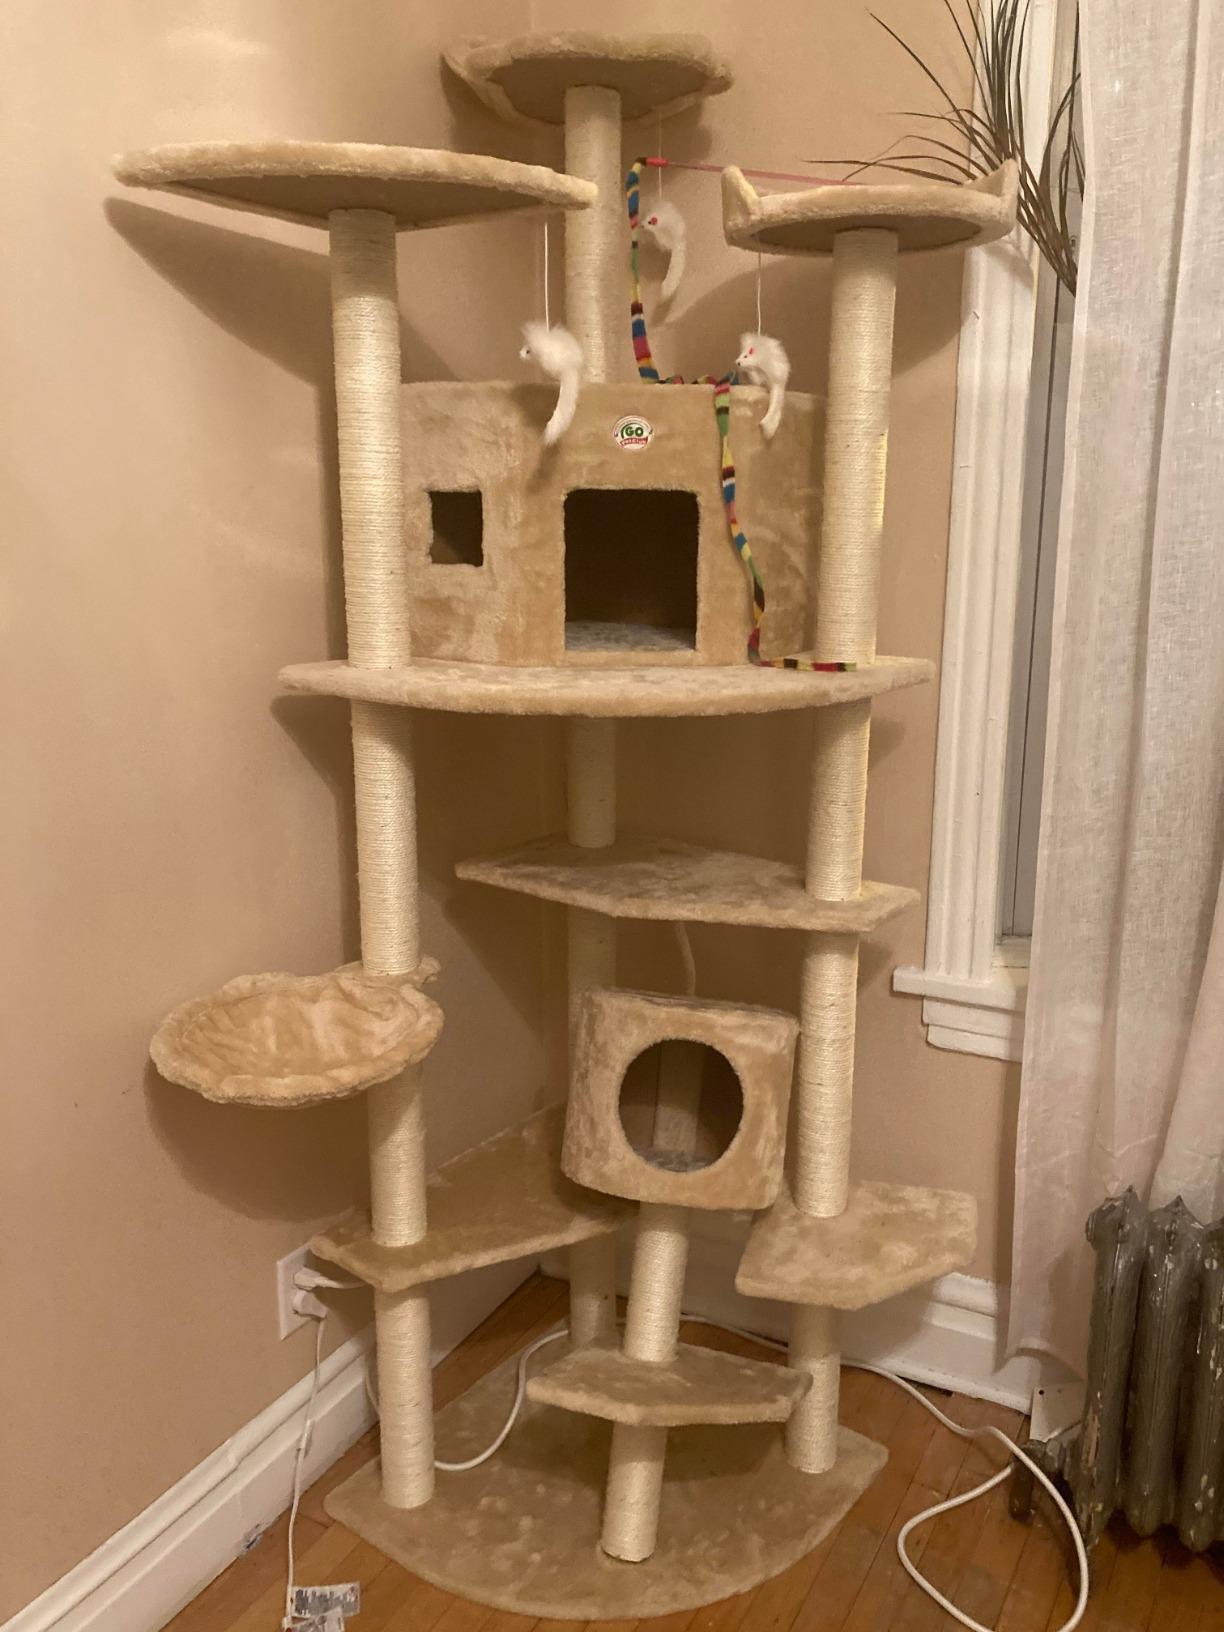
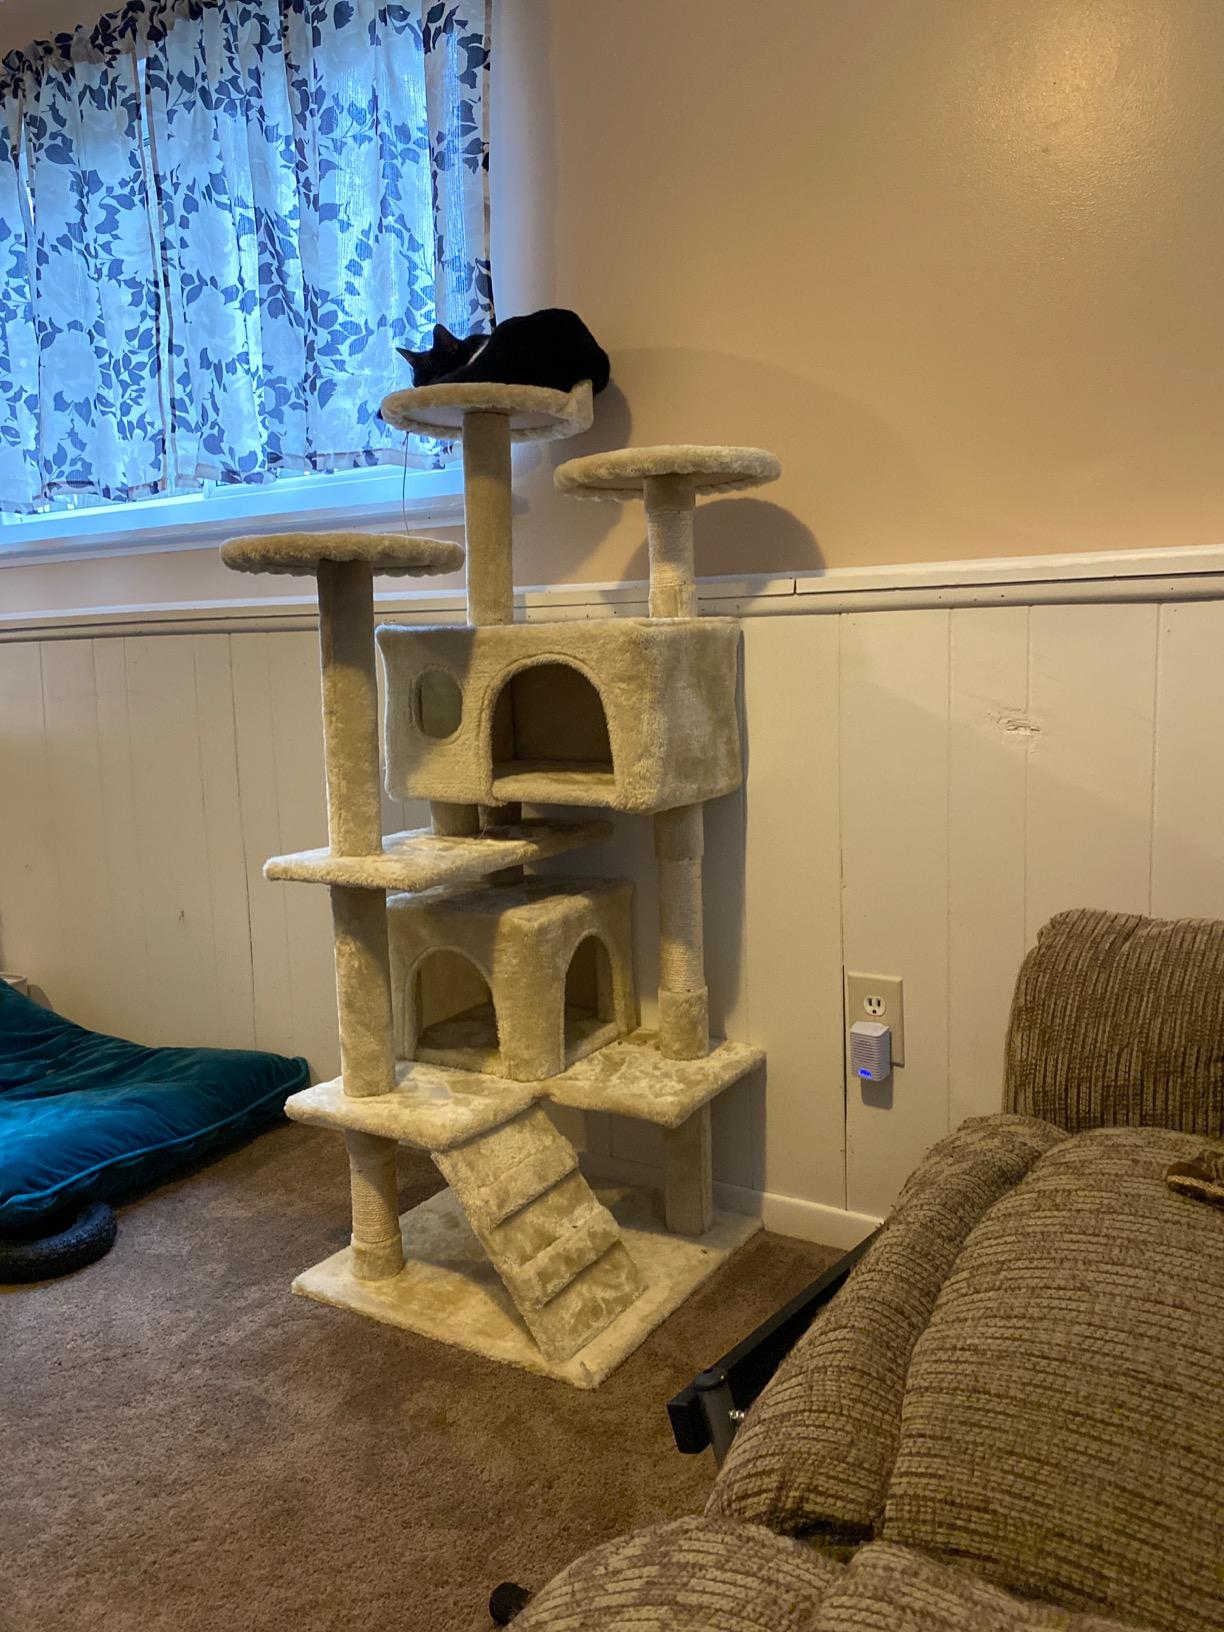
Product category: items_cat tree
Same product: no